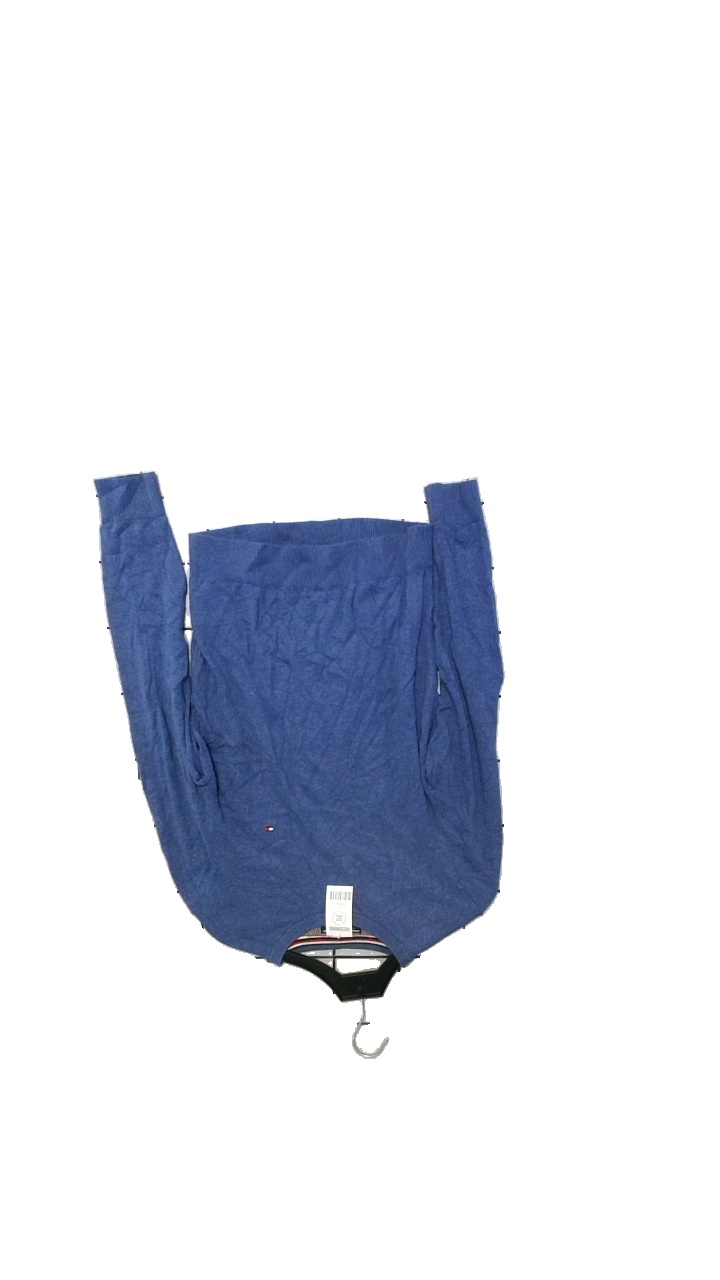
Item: Sweater (Men)
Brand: Tommy Hilfiger
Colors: Blue
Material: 92% Cotton, 8% Cashmere
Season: All
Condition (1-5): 3
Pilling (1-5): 1
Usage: Reuse
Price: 100-150